Structure of the Italian Air Force

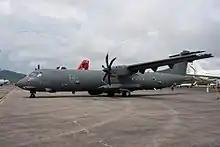
P-72A ASW 41-03 of the 41° Stormo AntiSom

The "Ispettore dell’Aviazione per la Marina" (Aviation Inspector for the Navy - ISPAVIAMAR) reports to the Chief of the Air Force General Staff and the Chief of the Navy General Staff. ISPAVIAMAR oversees the technical and logistic aeronautical aspects, and the training of the Italian military's airborne anti-submarine forces. The inspector is a brigadier general of the air force, whose office and staff reside in the navy's headquarter in Rome. The only unit assigned to ISPAVIAMAR is the 41° Stormo AntiSom "Athos Ammannato", which is under operational control of the Italian Navy.